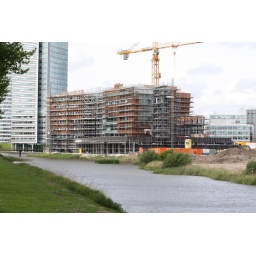
Irdeto office near the Hoofddorp train station.